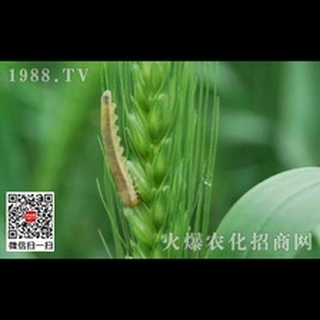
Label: wheat_stem_fly